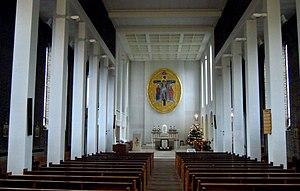
L'affaire Hugues de Lincoln concerne un petit garçon anglais dont la disparition provoqua une accusation de meurtre rituel contre les Juifs, ce qui entraîna le massacre d'une vingtaine d'entre eux en Grande Bretagne. Cette accusation reste infondée mais ses conséquences se sont fait sentir jusqu'au XXᵉ siècle.